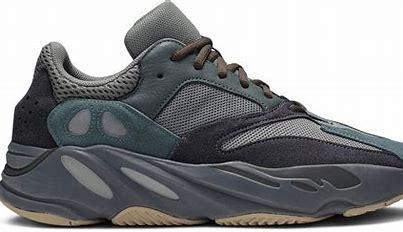
Brand: Adidas
Model: Yeezy Boost 700